Isabel Fraire

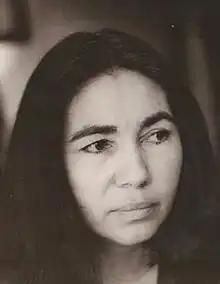
Isabel Fraire

Isabel Fraire (December 8, 1931 – April 5, 2015), also known as Isabel Fraire Benson, was a Mexican writer, poet, translator and literary critic. She was one of the prominent members of her generation of literary figures in Mexico.